Wings of Adventure

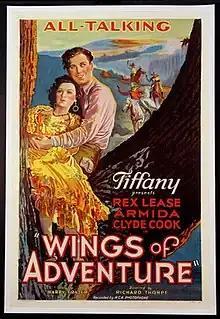

Wings of Adventure is a 1930 American pre-Code action adventure film directed by Richard Thorpe and starring Rex Lease, Armida and Clyde Cook. It was produced and distributed by Tiffany Pictures.